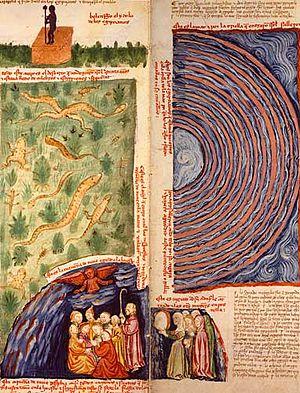
Le pharaon de l'Exode est le pharaon qui aurait régné sur l'Égypte lors de l'Exode décrit dans la Bible. Au cœur de ce sujet se trouve le problème de l'identification de ce pharaon ainsi que l'historicité de l'Exode.